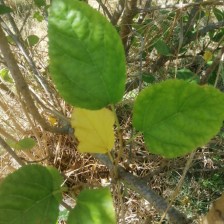
Variety: BlackAustralia